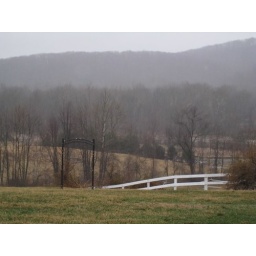
Ceremony site #3 - top of hill, further from road but in front of manager's house